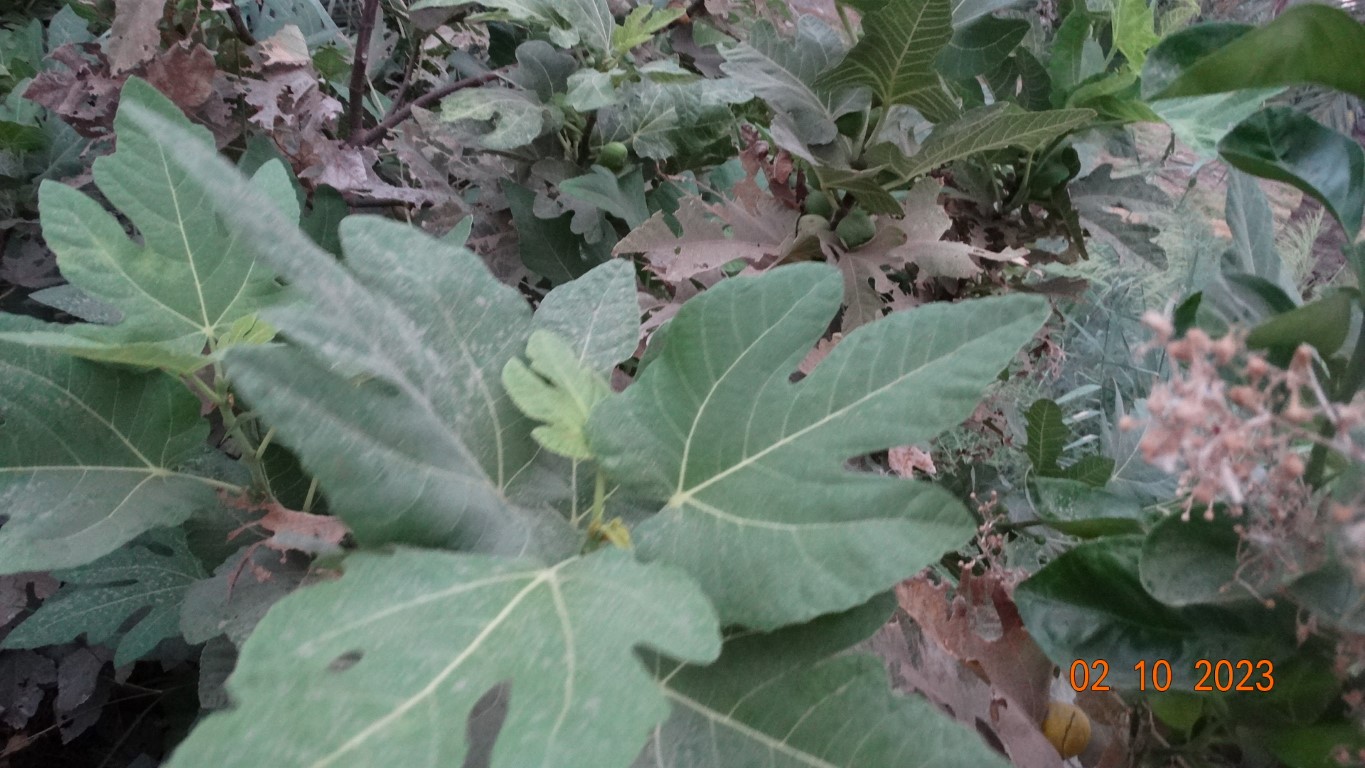
Label: healthy